National scenic area (Scotland)

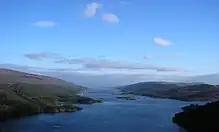
The Kyles of Bute national scenic area in Argyll and Bute.

After the Second World War, the Labour government passed the National Parks and Access to the Countryside Act 1949, which led to the creation of ten national parks in England and Wales between 1951 and 1957, although no parks were created in Scotland. A committee, chaired by Sir Douglas Ramsay, was however established to consider preservation of the landscape in Scotland. The report, published in 1945, proposed that five areas (Loch Lomond & the Trossachs, the Cairngorms, Glen Coe-Ben Nevis-Black Mount, Wester Ross and Glen Strathfarrar-Glen Affric-Glen Cannich) should receive a level of protection. Accordingly, the government designated these areas as "national park direction areas", giving powers for planning decisions taken by local authorities to be reviewed by central government. After a further review of landscape protection in 1978, additional areas were identified for protection, and in 1981 the direction areas were replaced by national scenic areas, which were based on the 1978 recommendations.